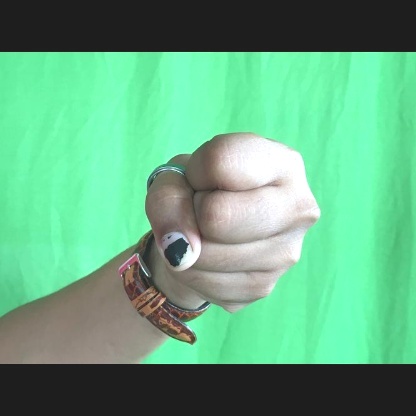
Mudra: Mushti